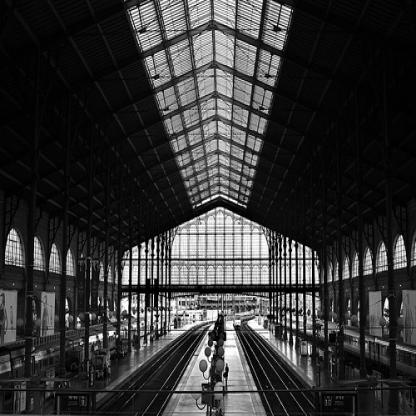
Scene: Indoor